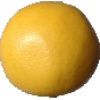
Label: white_grapefruit